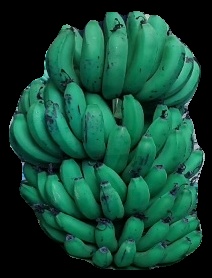
Variety: pachbale
Grade: grade2